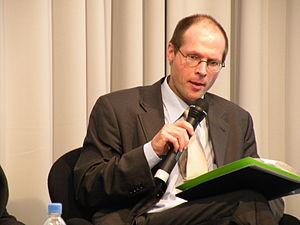
Demain est un film documentaire français réalisé par Cyril Dion et Mélanie Laurent, sorti en 2015. Devant un futur que les scientifiques annoncent préoccupant, le film a la particularité de ne pas donner dans le catastrophisme. Adoptant un point de vue optimiste, il recense des initiatives dans dix pays, face aux défis environnementaux et sociaux du XXIᵉ siècle, qu'il s'agisse d'agriculture, d'énergie, d'économie, d'éducation ou de gouvernance.
La faculté de droit et de criminologie est l'une des facultés de l'université catholique de Louvain, située à Louvain-la-Neuve, en Belgique. Elle continue la Faculté de droit de l'université établie et créée à Louvain en 1835.